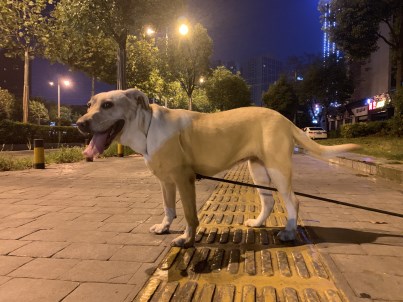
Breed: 3580-n000122-Labrador_retriever